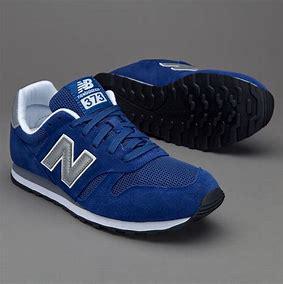
Brand: New
Model: Balance 373